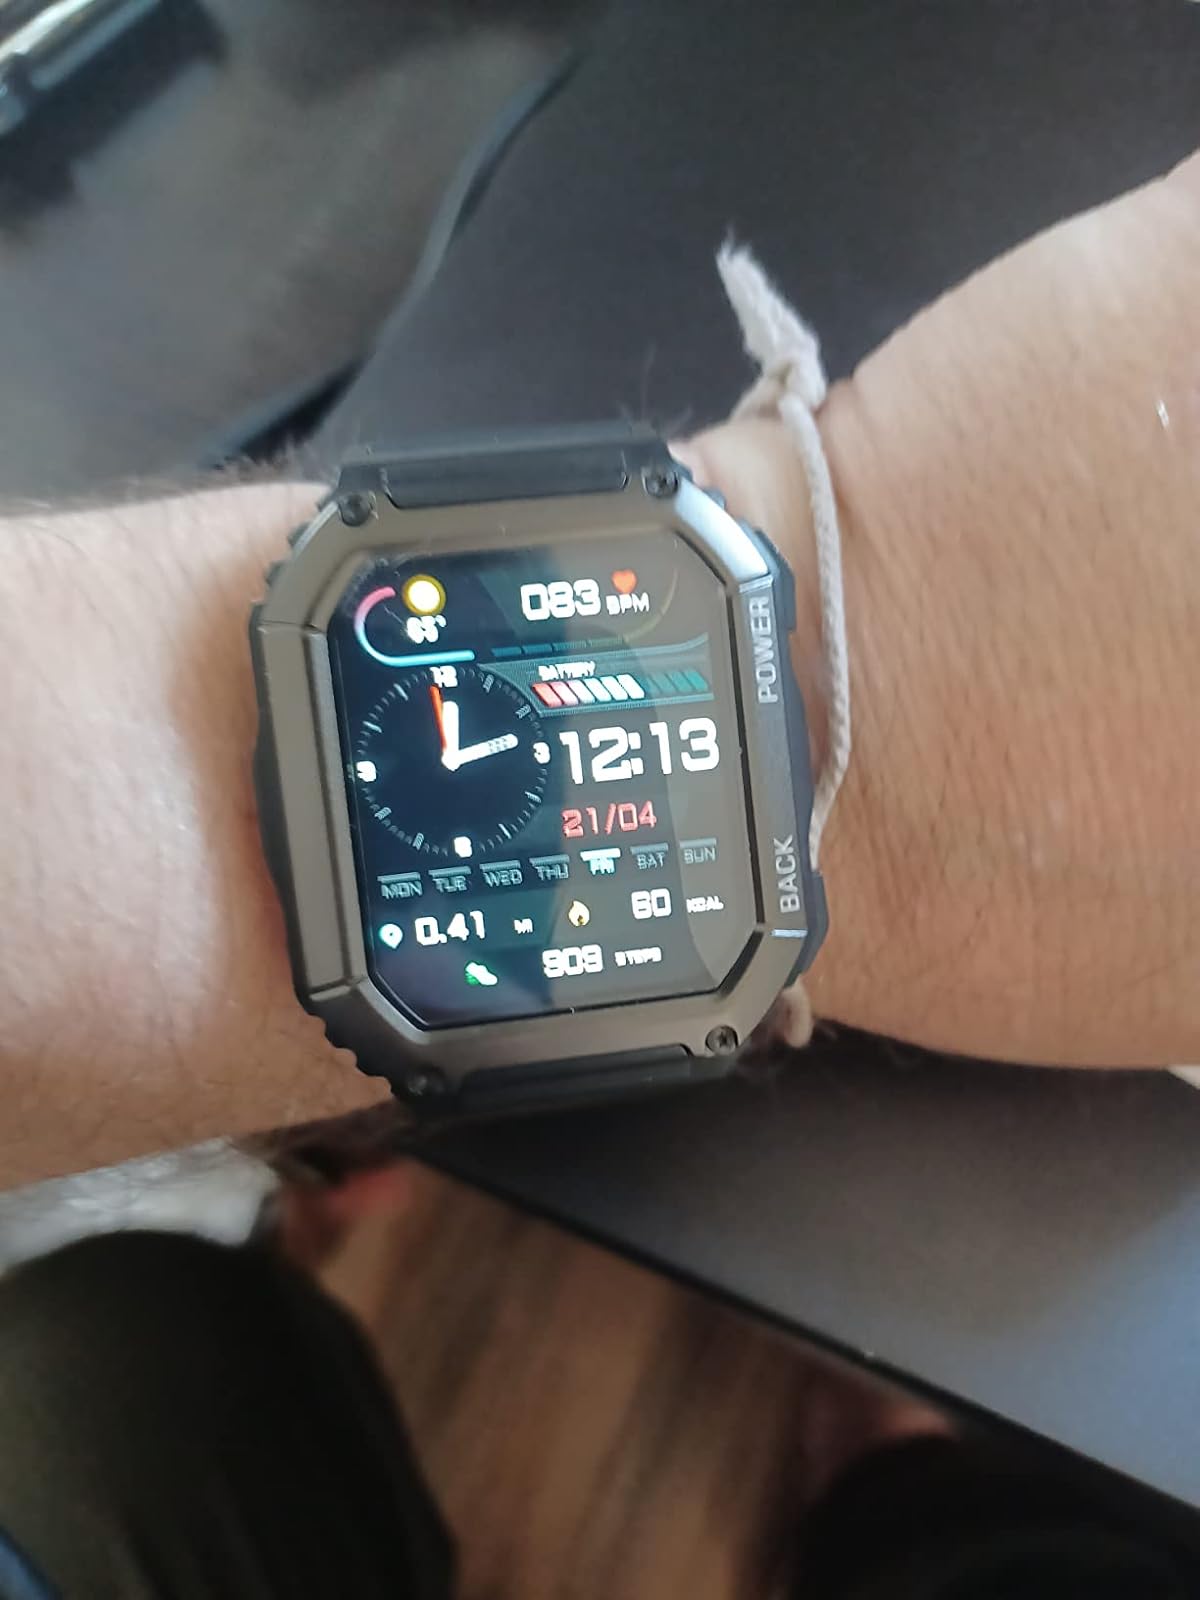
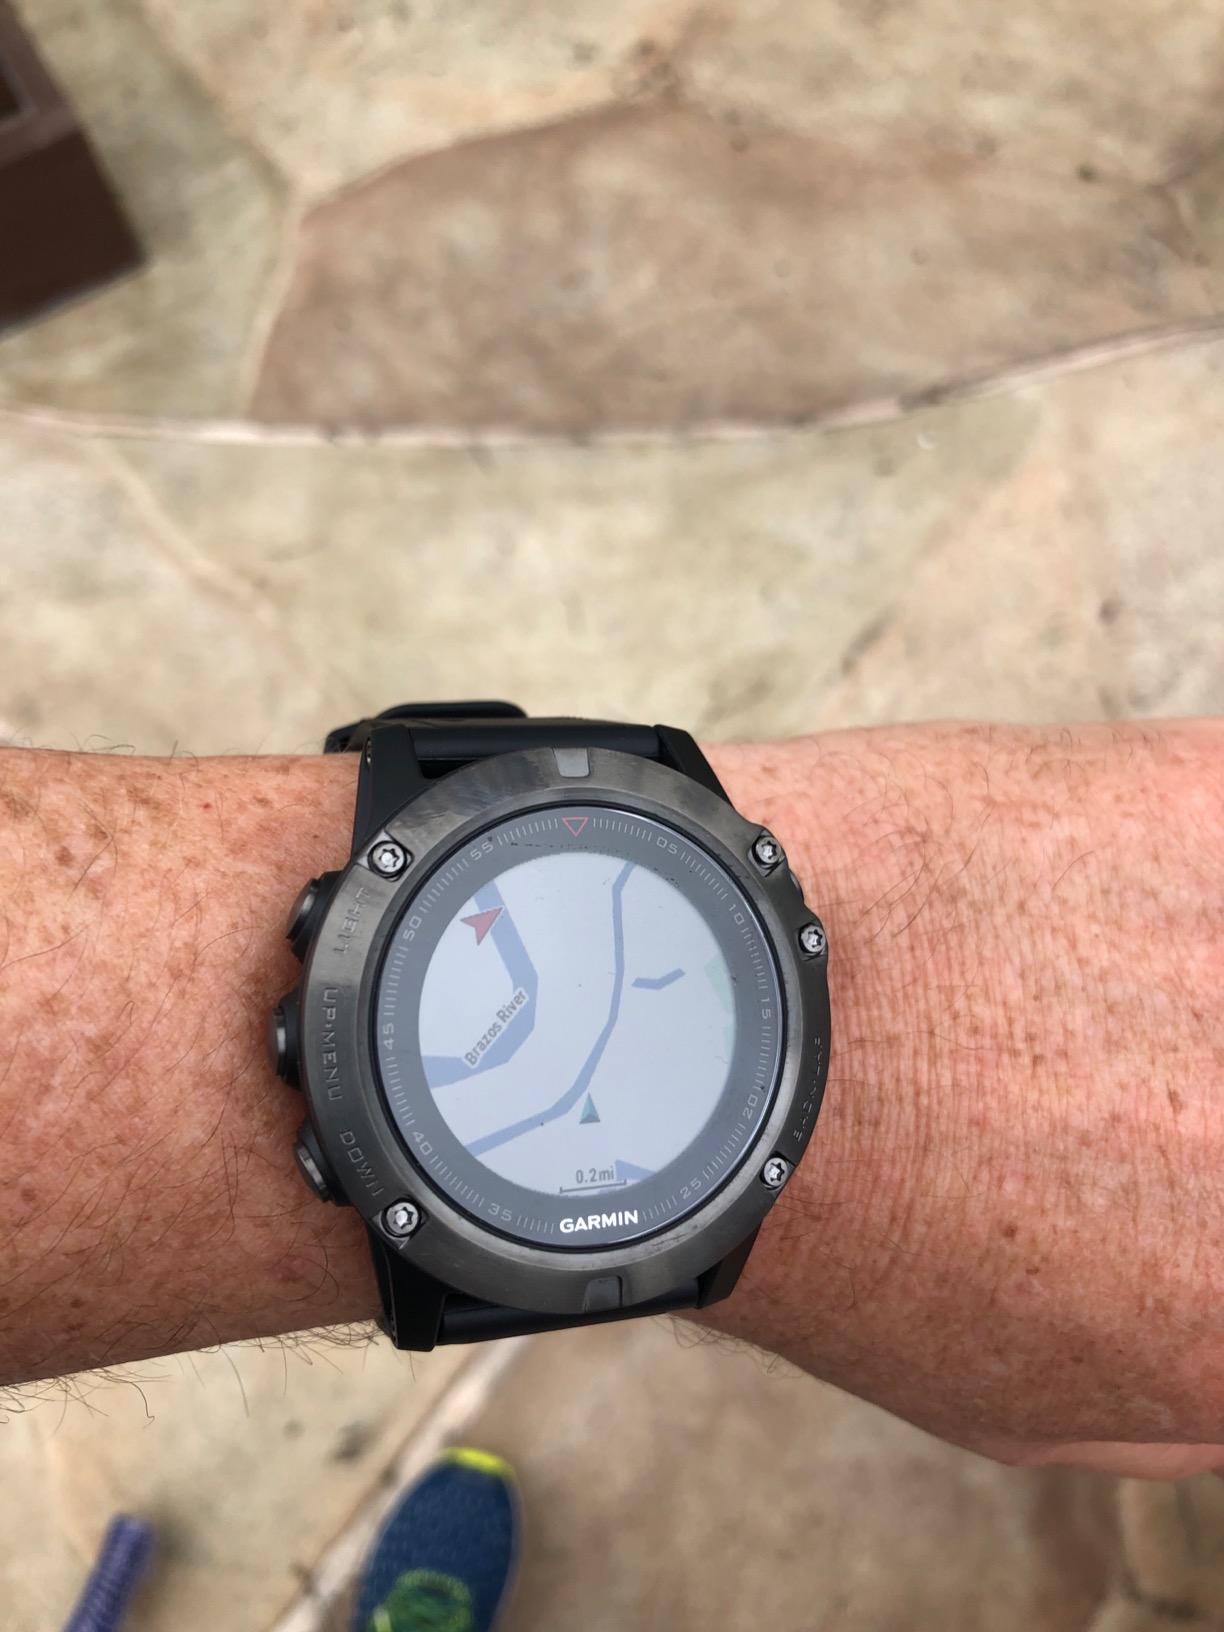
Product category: smartwatch
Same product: no